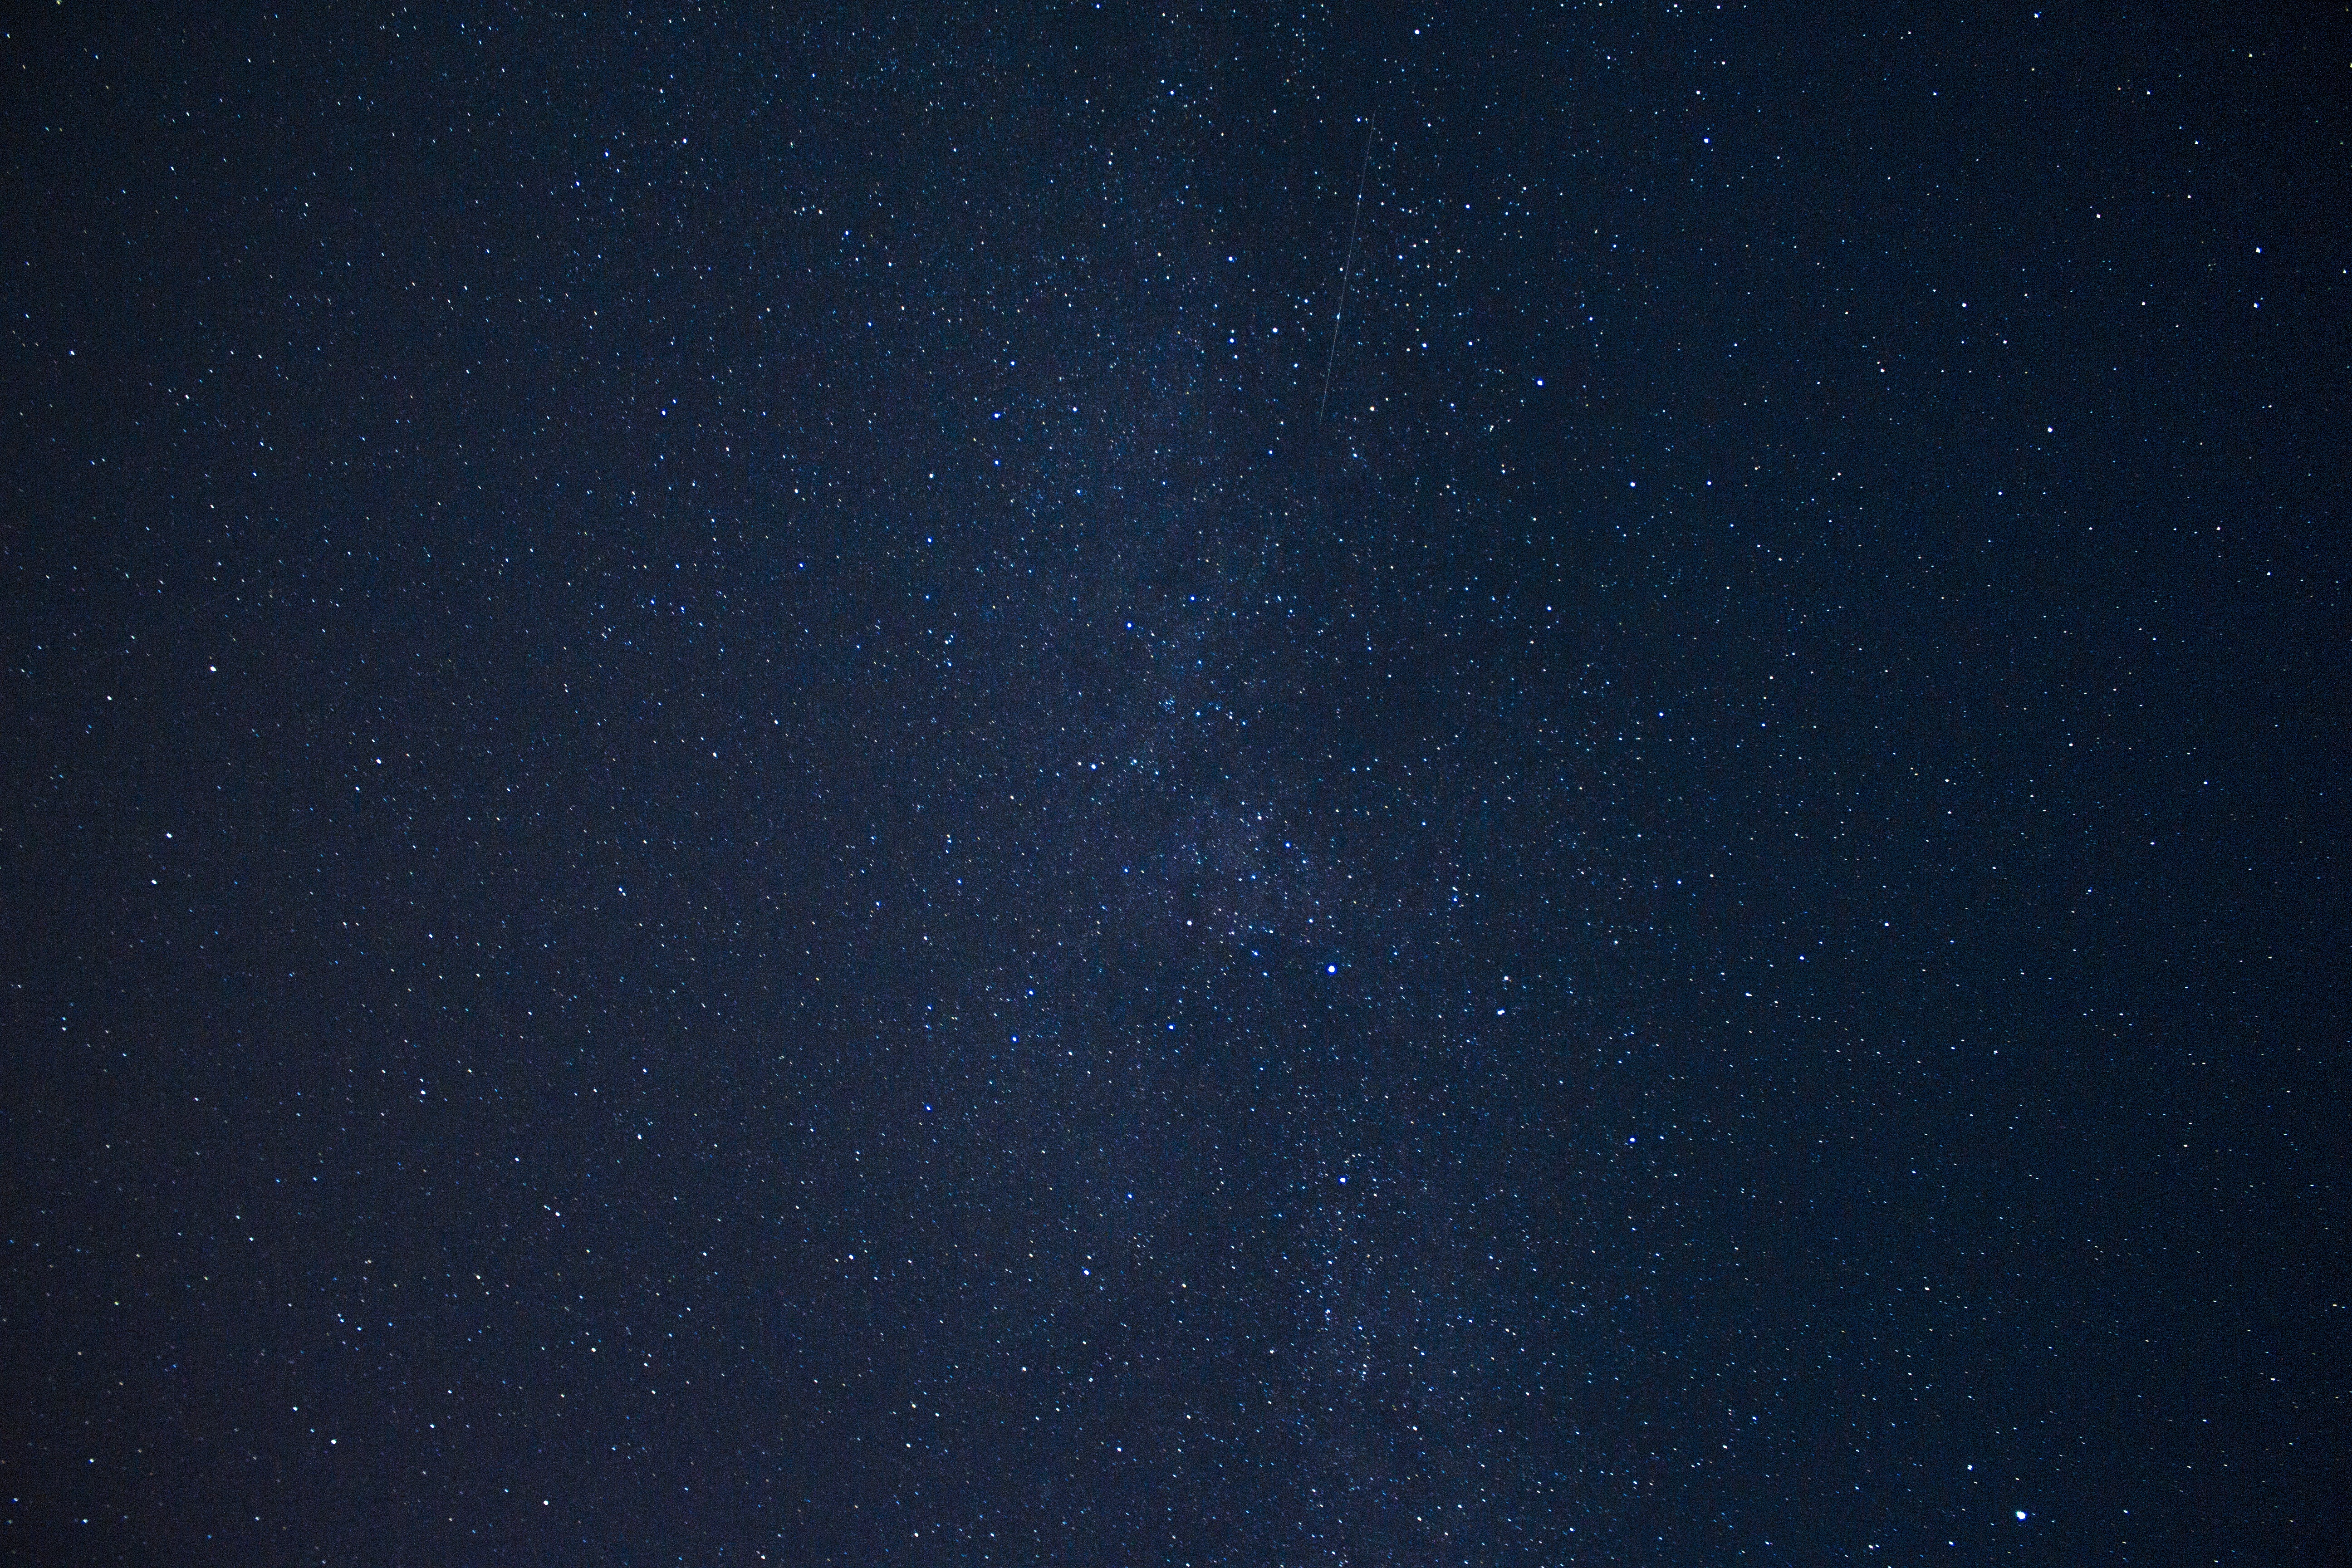
landscape, sky, night, star, atmosphere, constellation, space, blue, galaxy, nebula, outer space, astronomy, stars, midnight, screenshot, the way, astronomical object, lacteal